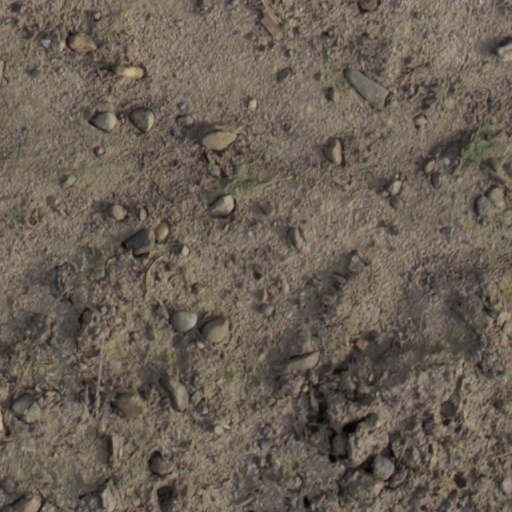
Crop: wheat